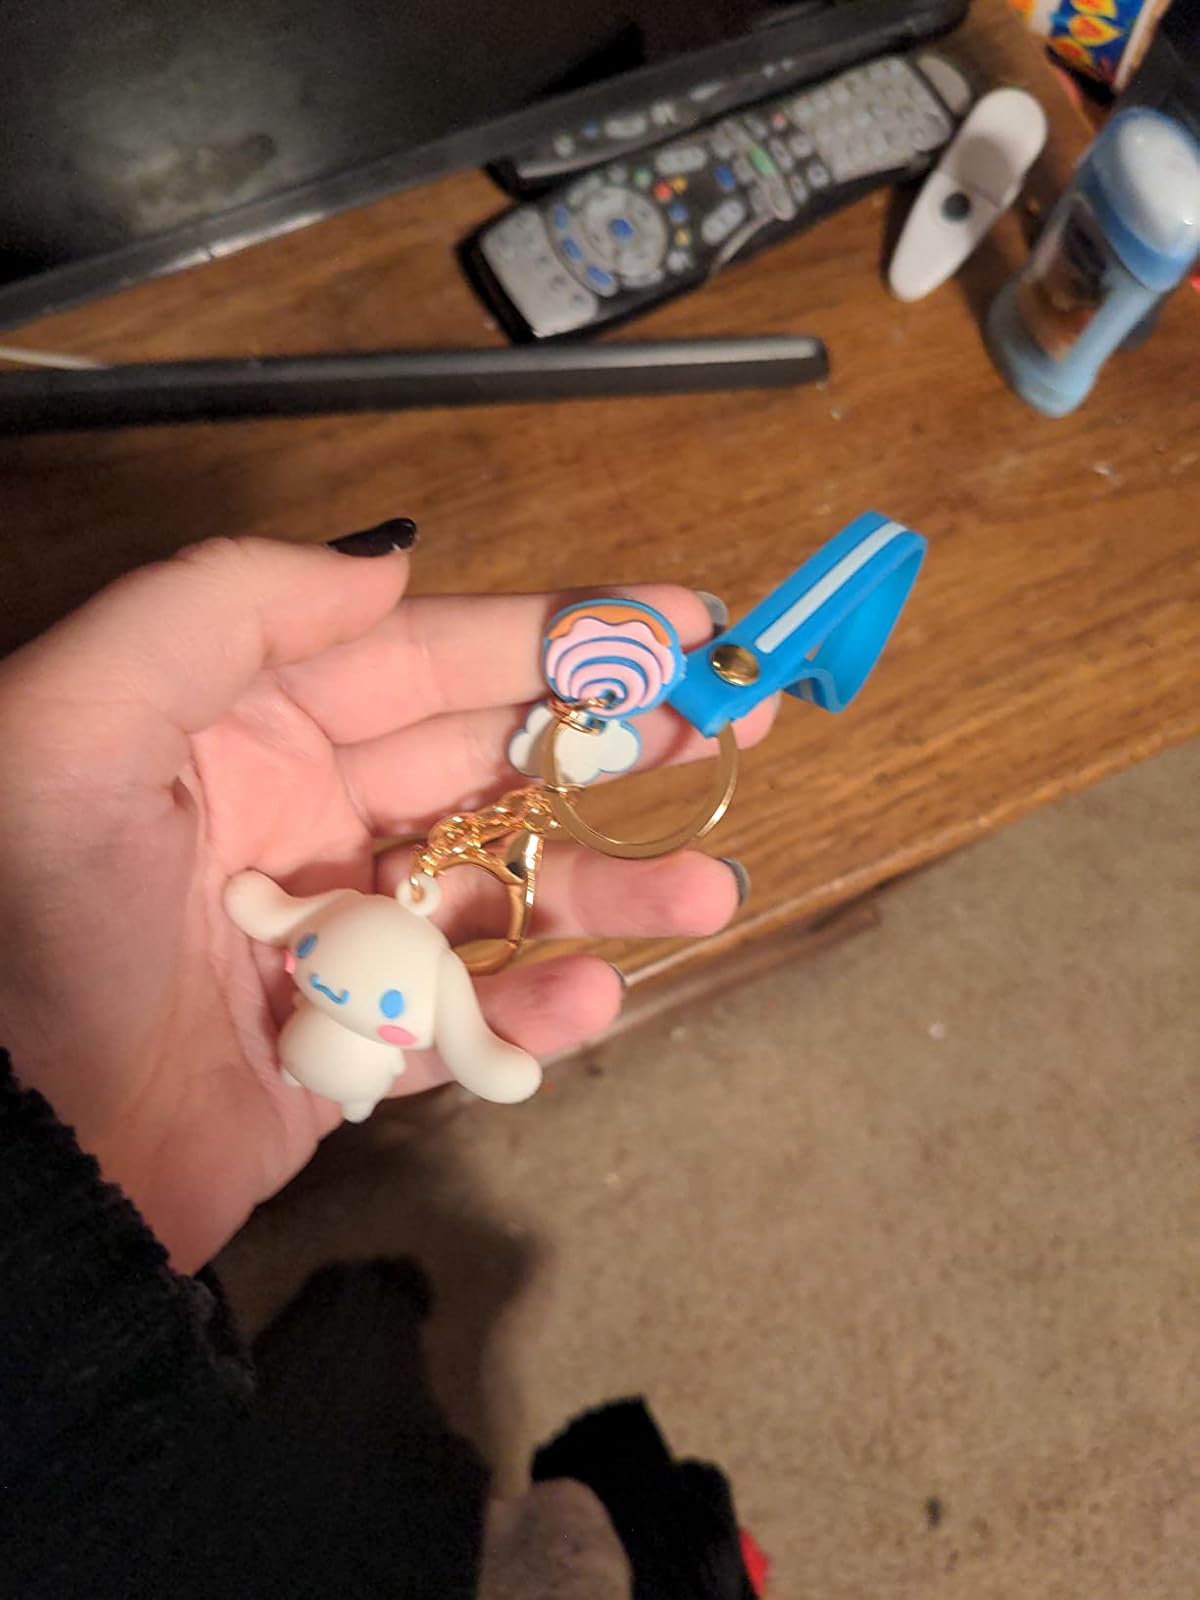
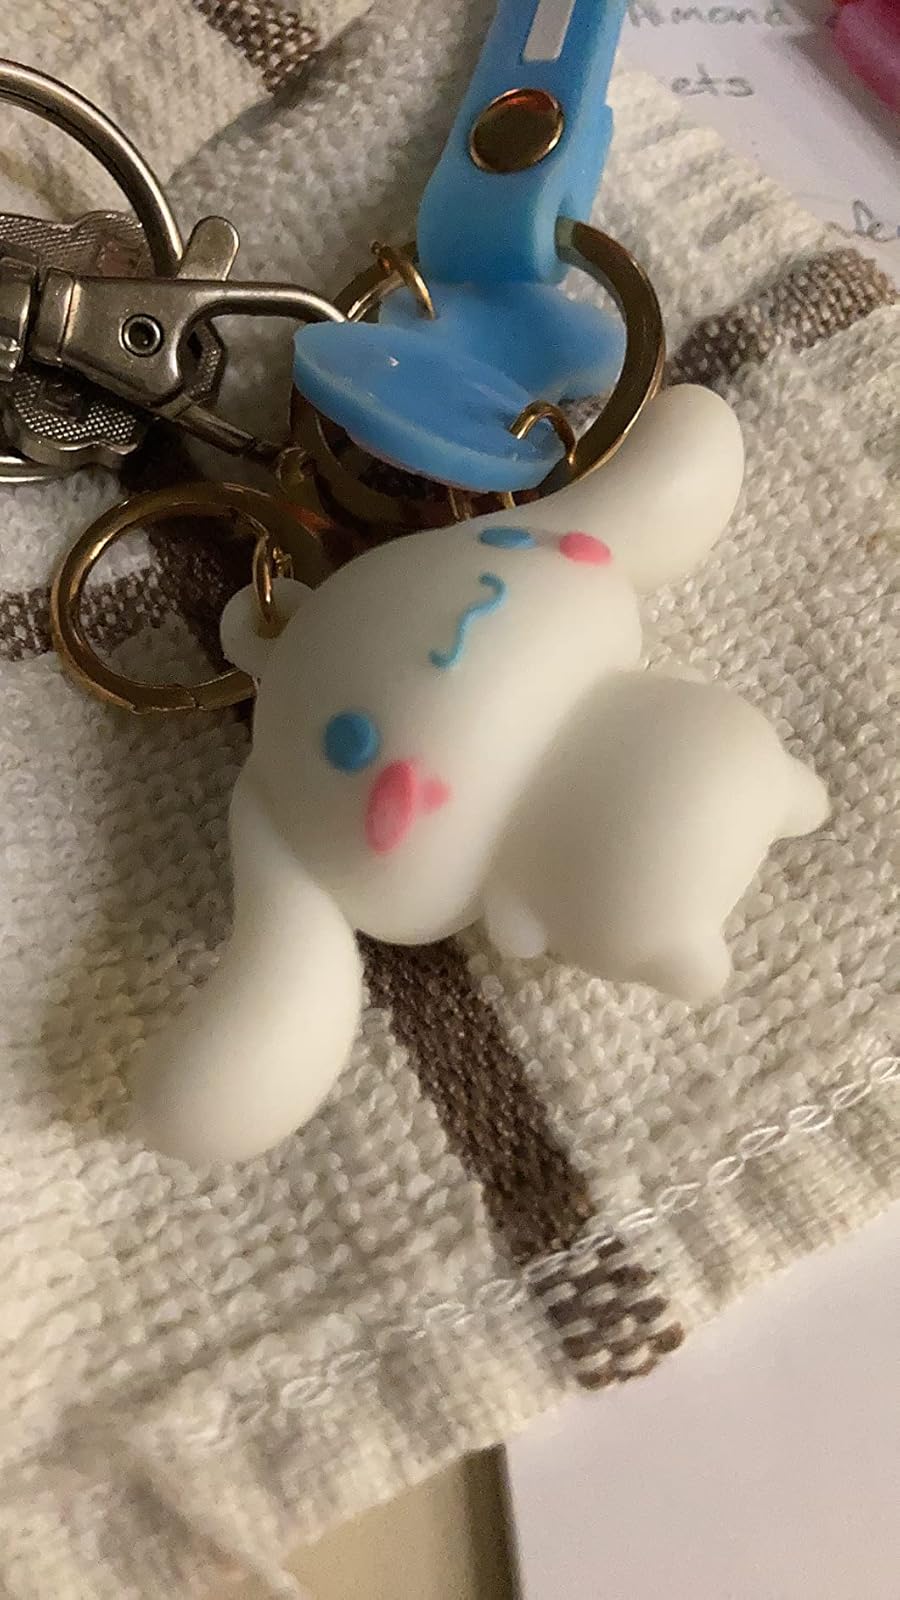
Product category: accessories_keychain
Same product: yes